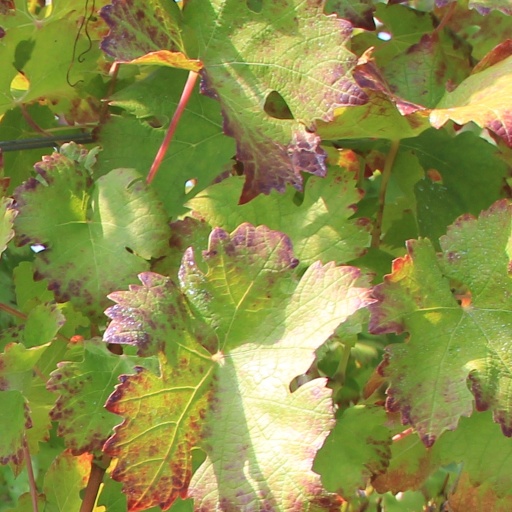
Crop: grape